Question: Please indicate a possible affordance area of baseball_bat that can be used for hitting a ball
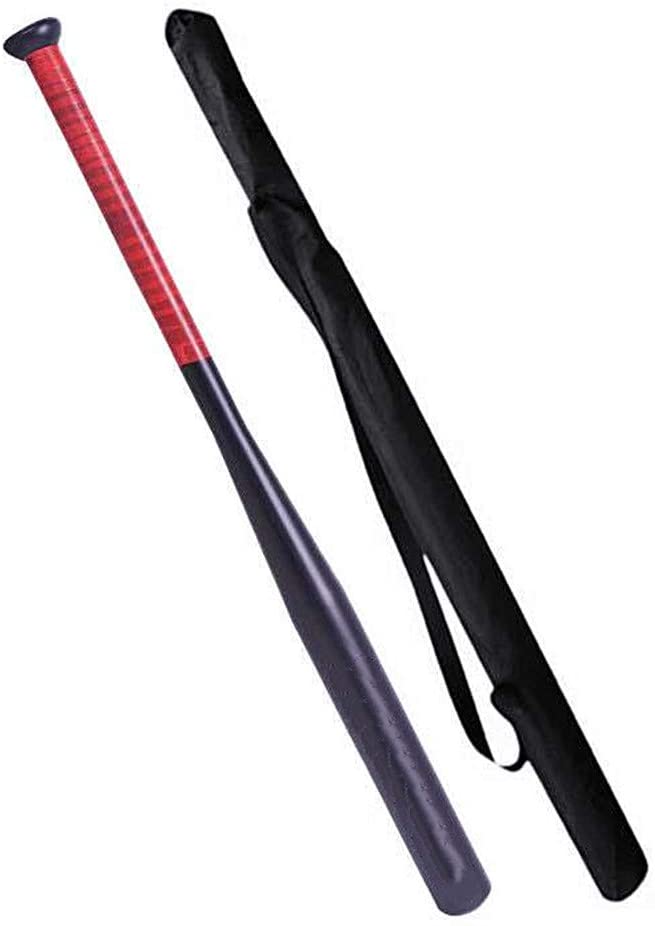
Answer: [262.583, 502.165, 487.914, 895.956]